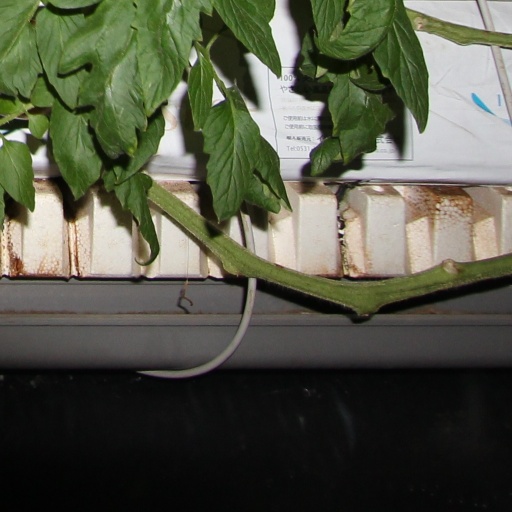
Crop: tomato